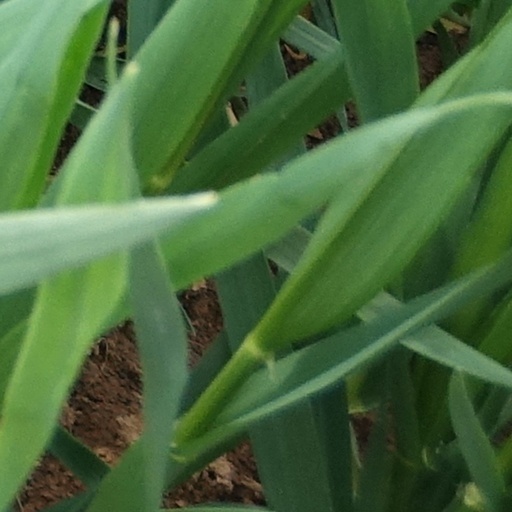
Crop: wheat